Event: Nepal Earthquake
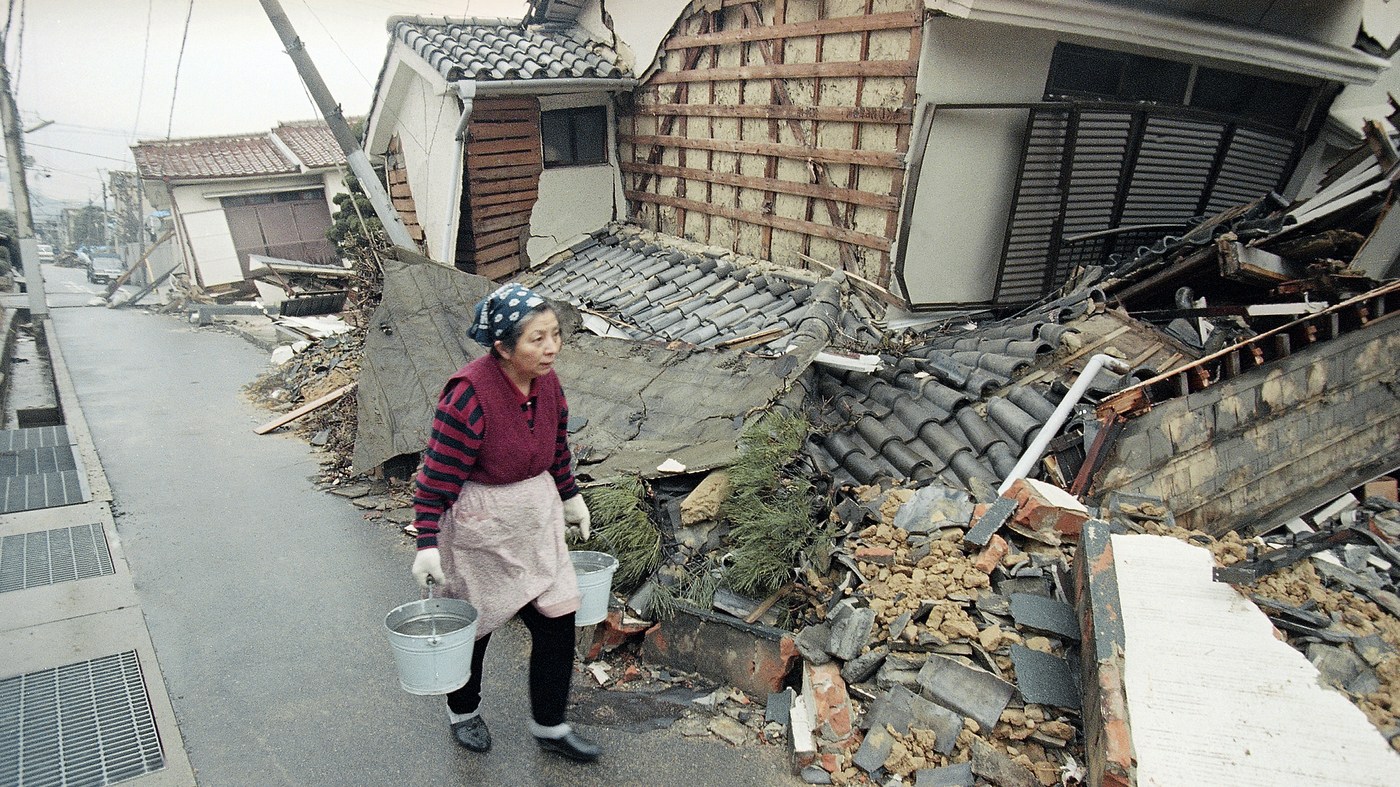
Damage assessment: damage